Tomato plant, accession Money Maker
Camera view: vertical (180 deg); turntable rotation: 180 degrees
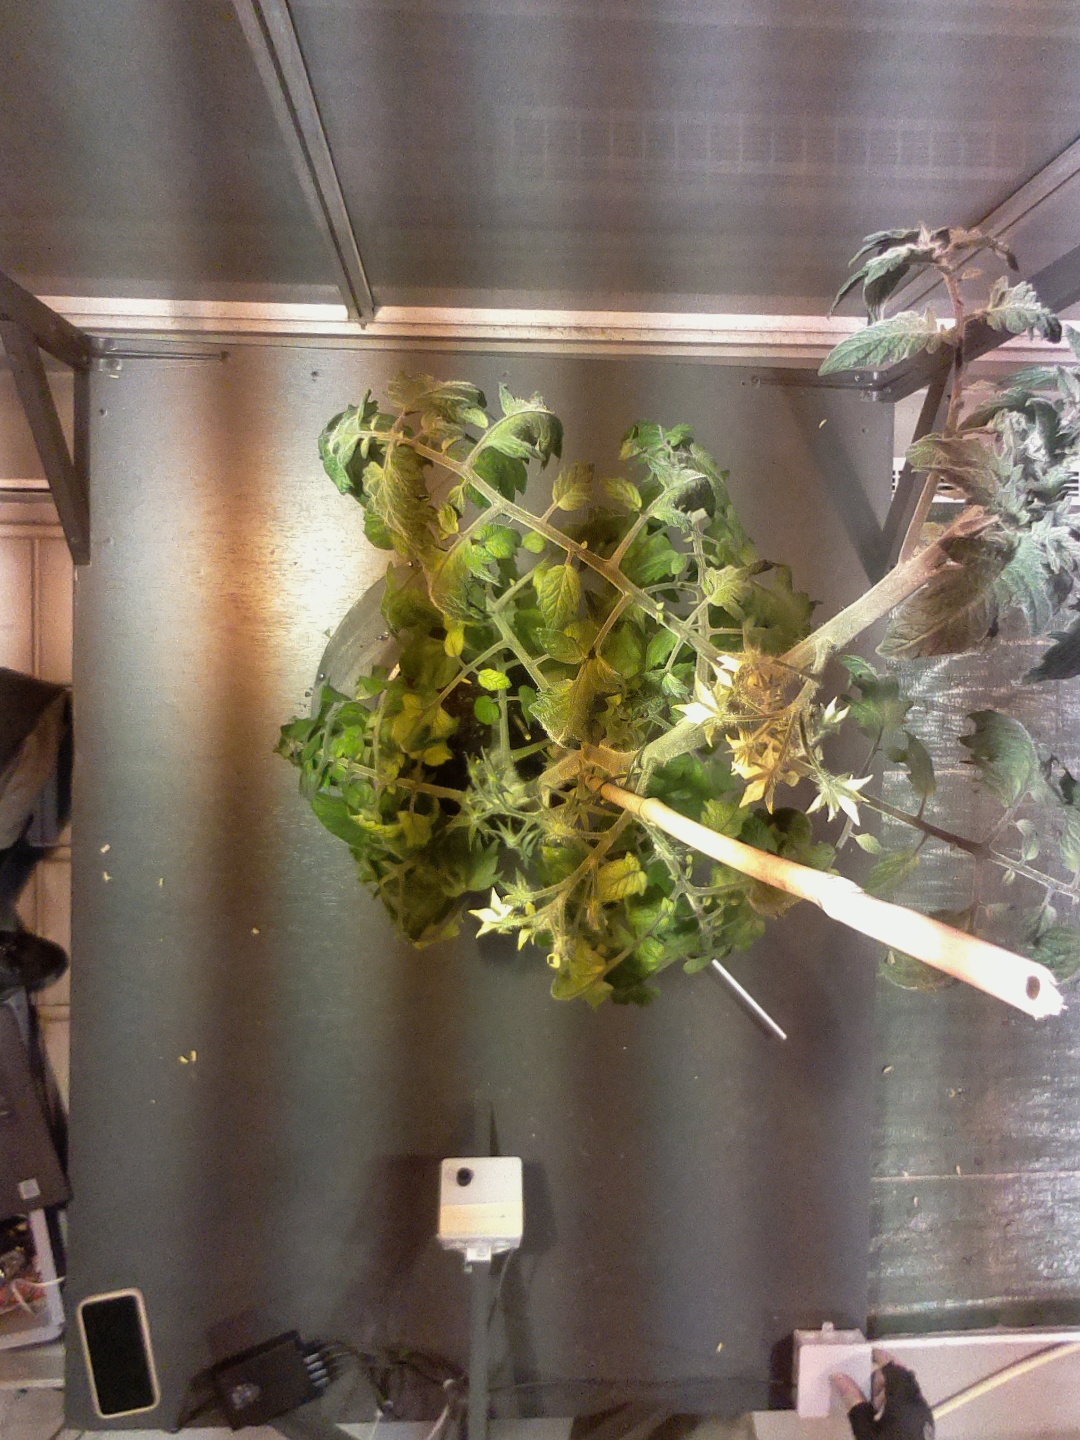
BBCH growth stage 69: End of flowering, 90%-100% of flowers open, more petals falling